Lillie May Carroll Jackson

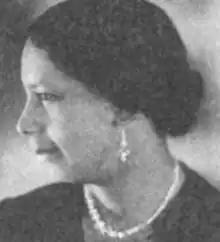
Lillie M. Jackson, from a 1936 publication

Lillie May Carroll Jackson (May 25, 1889 – July 5, 1975), pioneer civil rights activist, organizer of the Baltimore branch of the NAACP. Invariably known as "Dr. Lillie", "Ma Jackson", and the "mother of the civil rights movement", Lillie May Carroll Jackson pioneered the tactic of non-violent resistance to racial segregation used by Martin Luther King Jr. and others during the early civil rights movement.